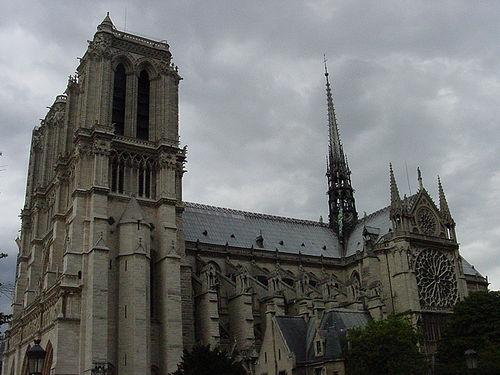
Weather: cloudy or overcast